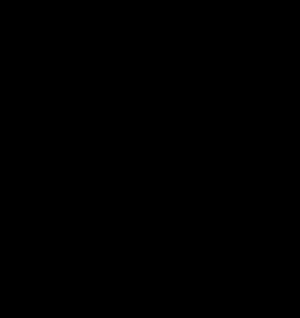
Les ammoniums quaternaires sont des cations polyatomiques de structure générale NR₄⁺. Leur structure contient au moins une chaîne hydrocarbonée hydrophobe liée à un atome d'azote chargé positivement, et d'autres groupes alkyle qui sont pour la plupart des substituants à chaîne courte tels que des groupes méthyle ou benzyle. Contrairement aux ions ammonium et aux cations ammonium primaires, secondaires ou tertiaires, les ammoniums quaternaires sont chargés de façon permanente, indépendamment du pH de leur solution. Les sels d'ammonium quaternaires ou composés ammonium quaternaires sont des sels de cations ammonium quaternaires avec un anion.
En chimie, un composé quaternaire est un cation constitué d'un atome central de pnictogène chargé positivement, entouré de quatre substituants, en particulier des groupes organiques, en ne comptant pas les atomes d'hydrogène.